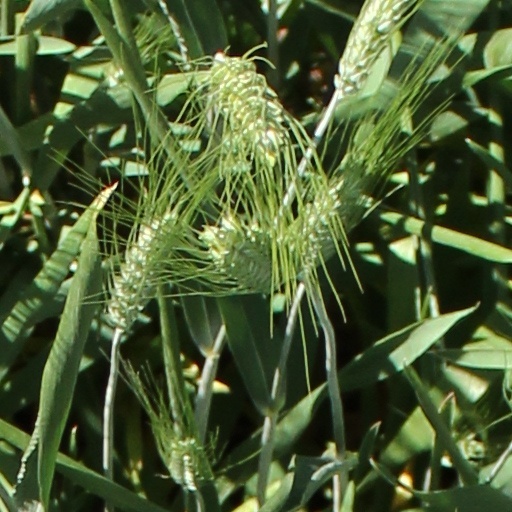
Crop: wheat